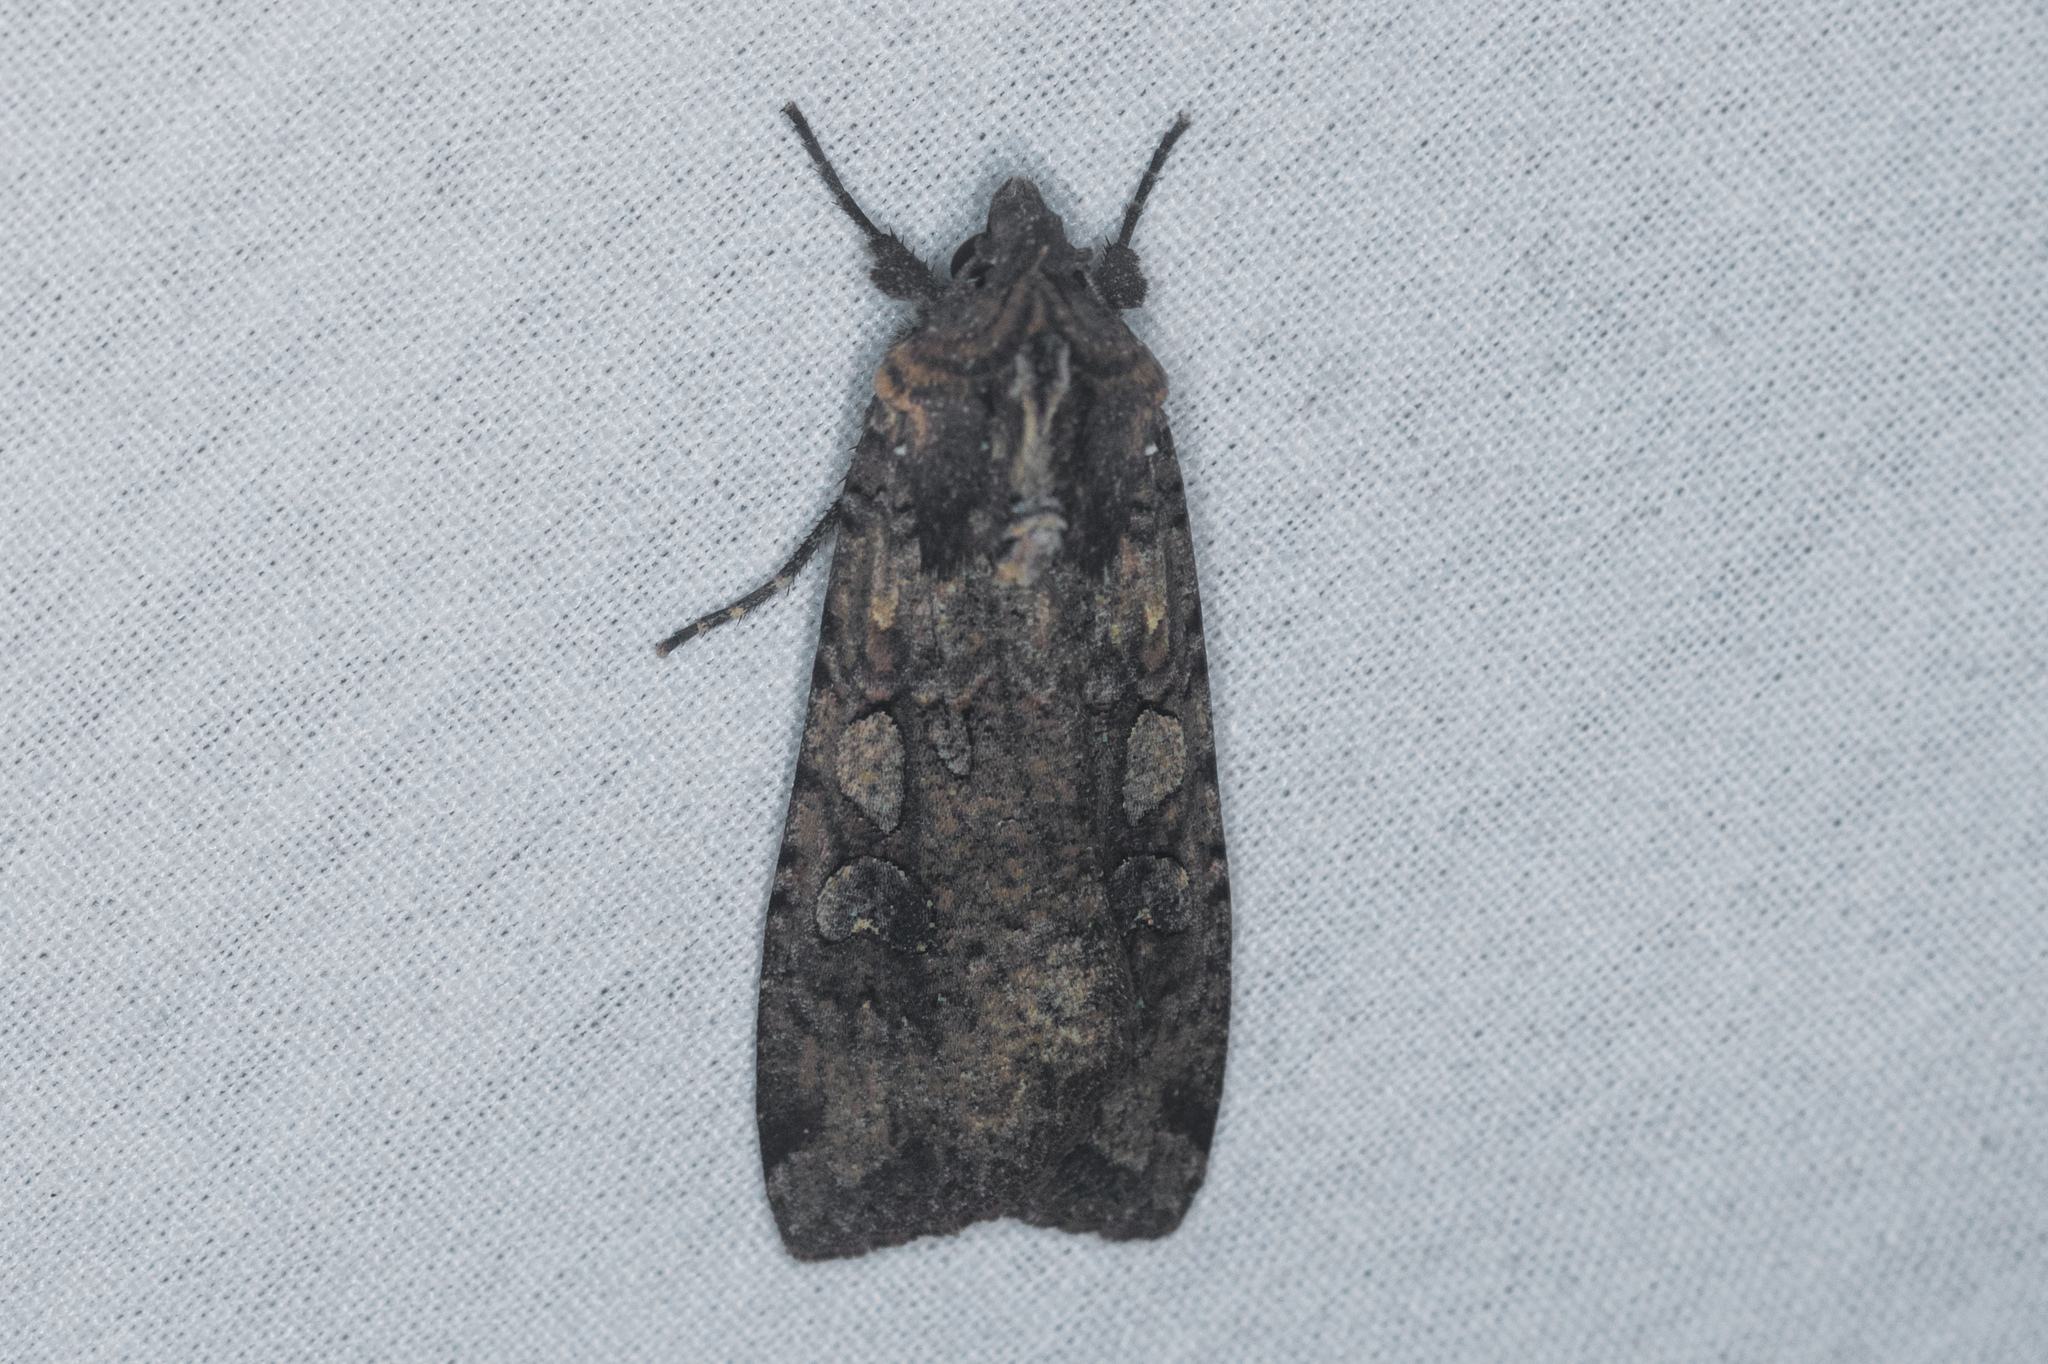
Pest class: cutworms